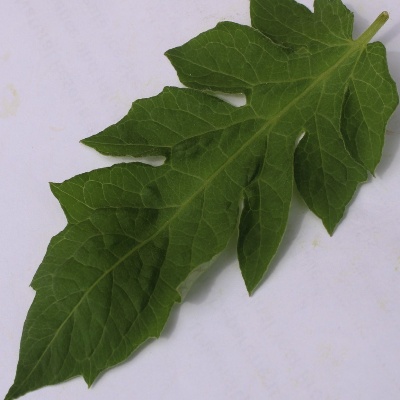
Crop: Tomato
Condition: healthy